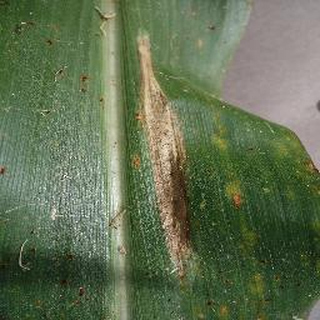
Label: corn_northern_leaf_blight